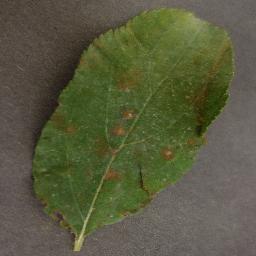
Label: Apple___Cedar_apple_rust